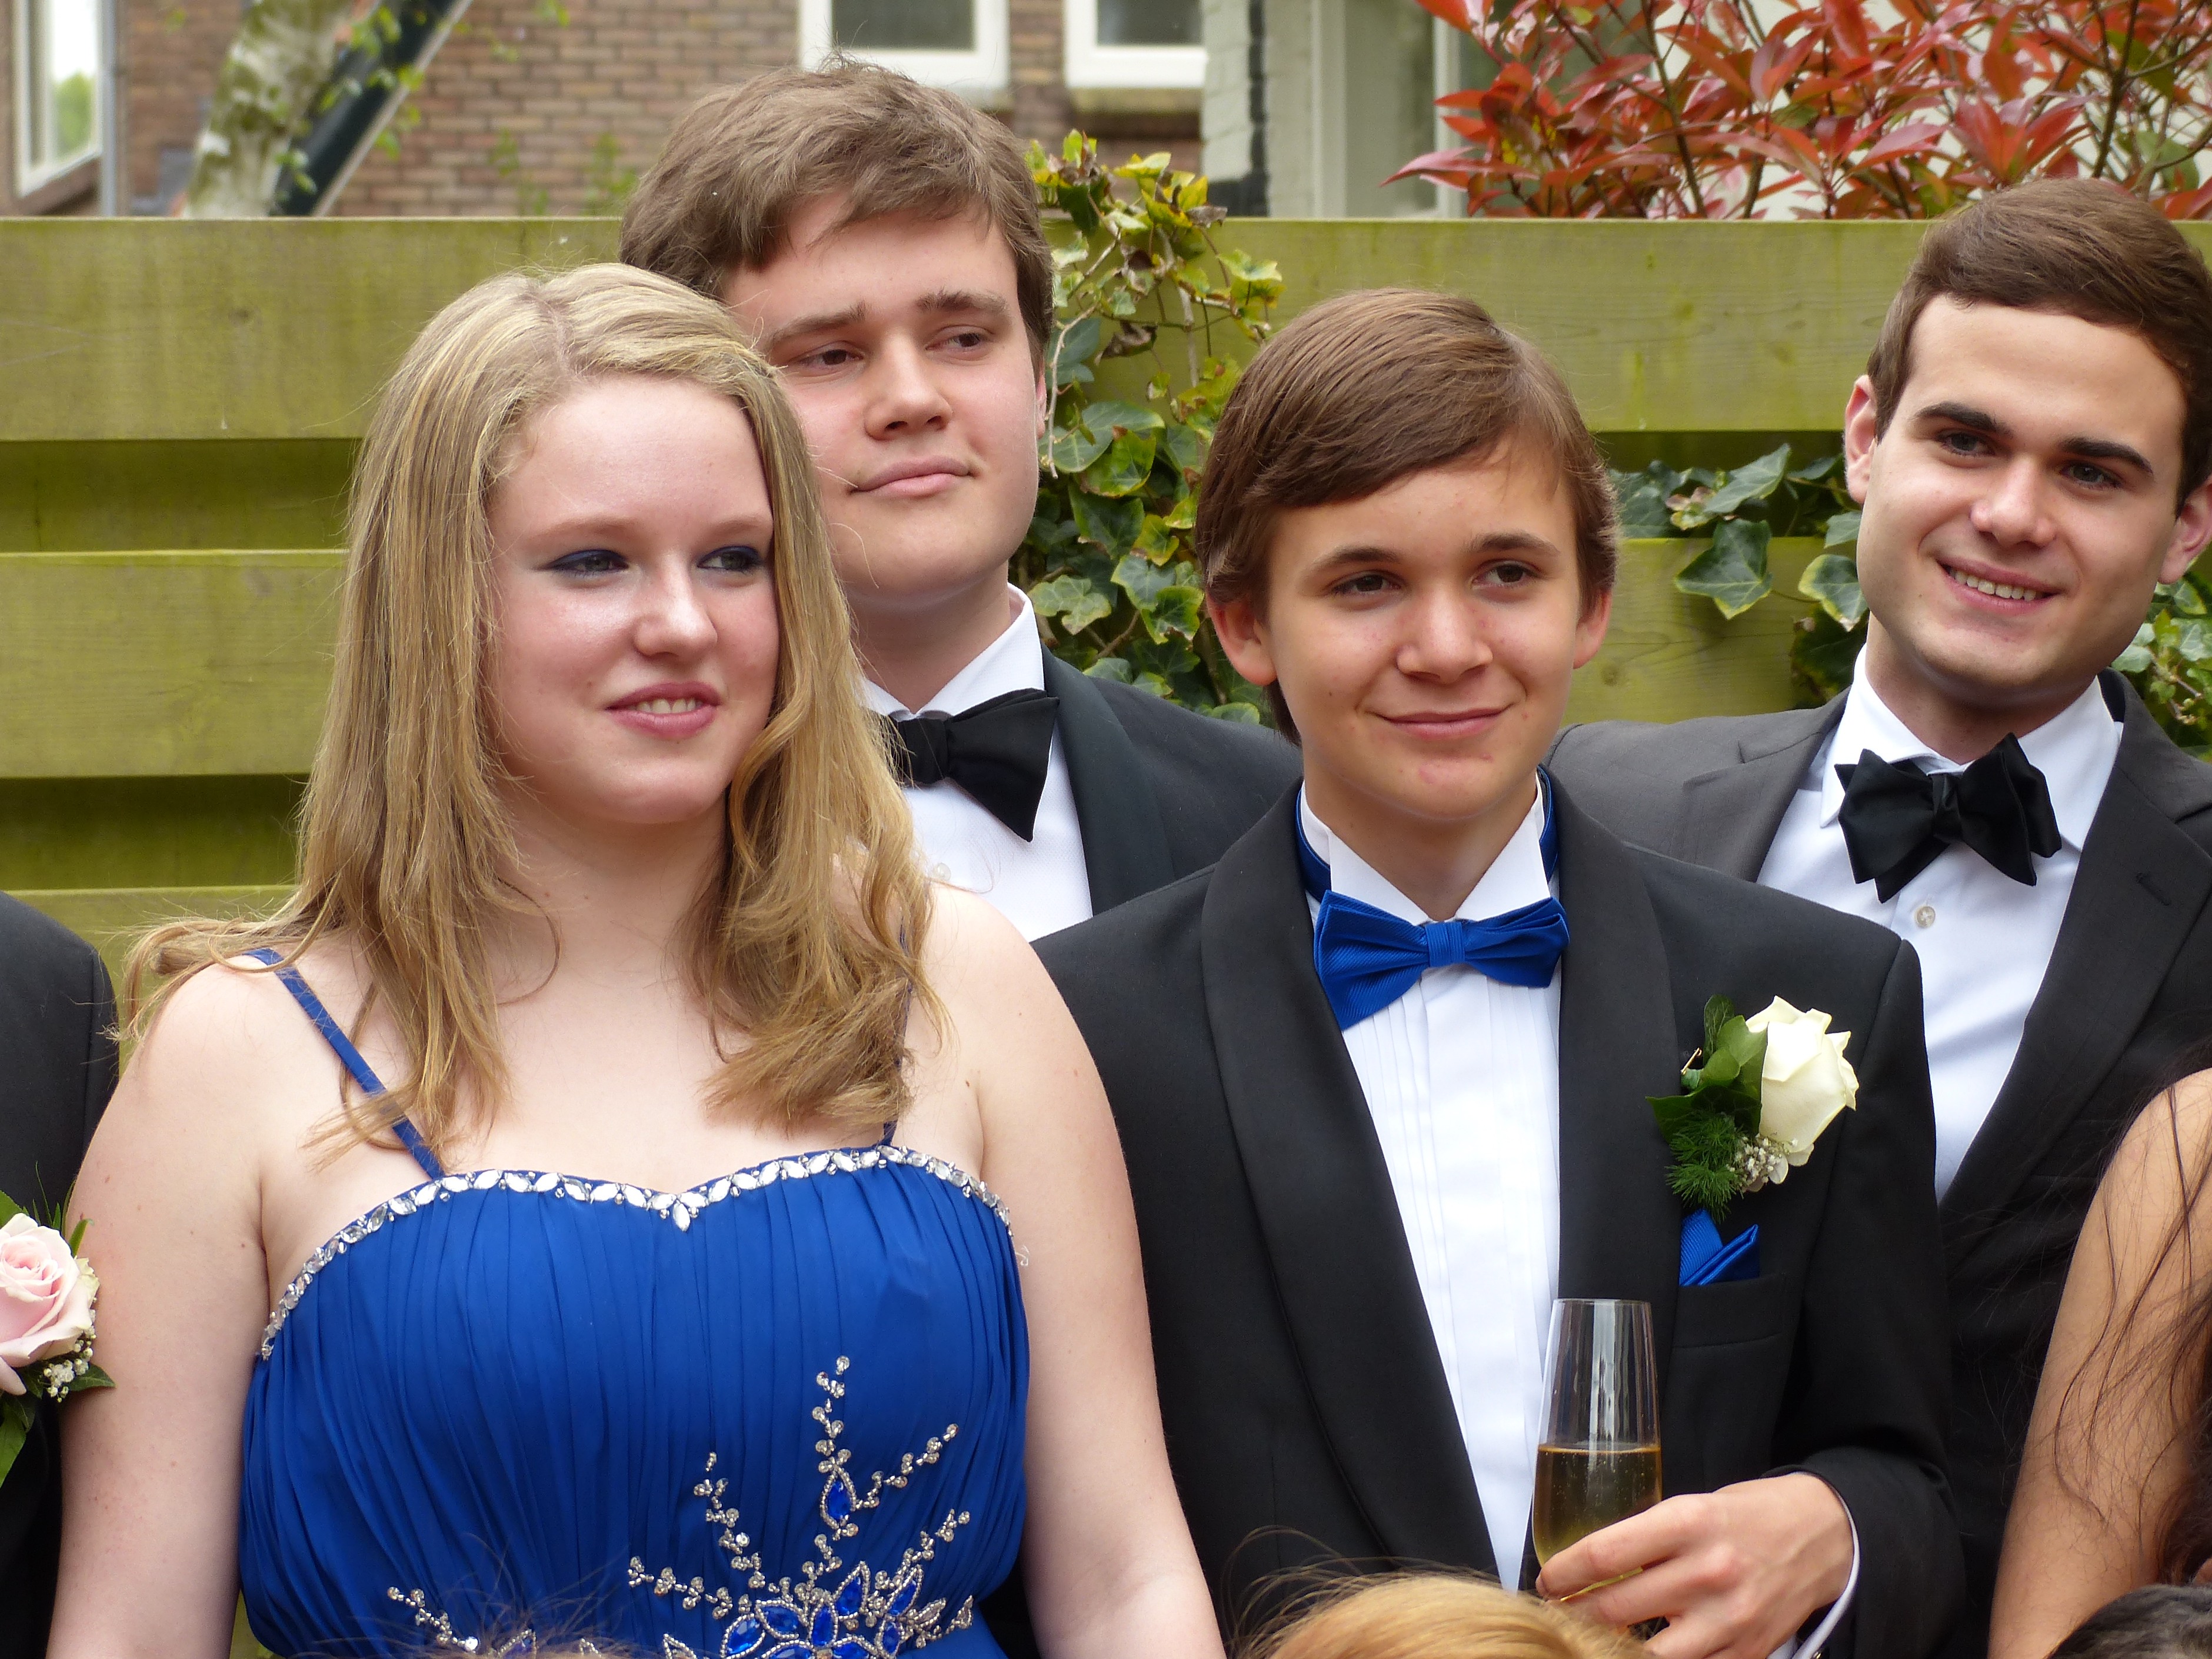
people, wedding, bride, ceremony, party, highschool, prom